Hale Building

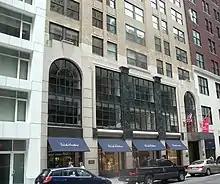
Facade

The Hale Building is an office structure which opened in 1927 at 11 East 44th Street in Midtown Manhattan, New York City. Fred T. Ley & Company built the edifice and Shreve & Lamb were its architects. It was owned by the Eleven East 44th Street Corporation. Hale Building is significant as an important residence for offices on the Lower East Side during the late 1920s and the Great Depression era.